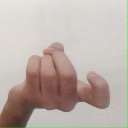
अक्षर: ज